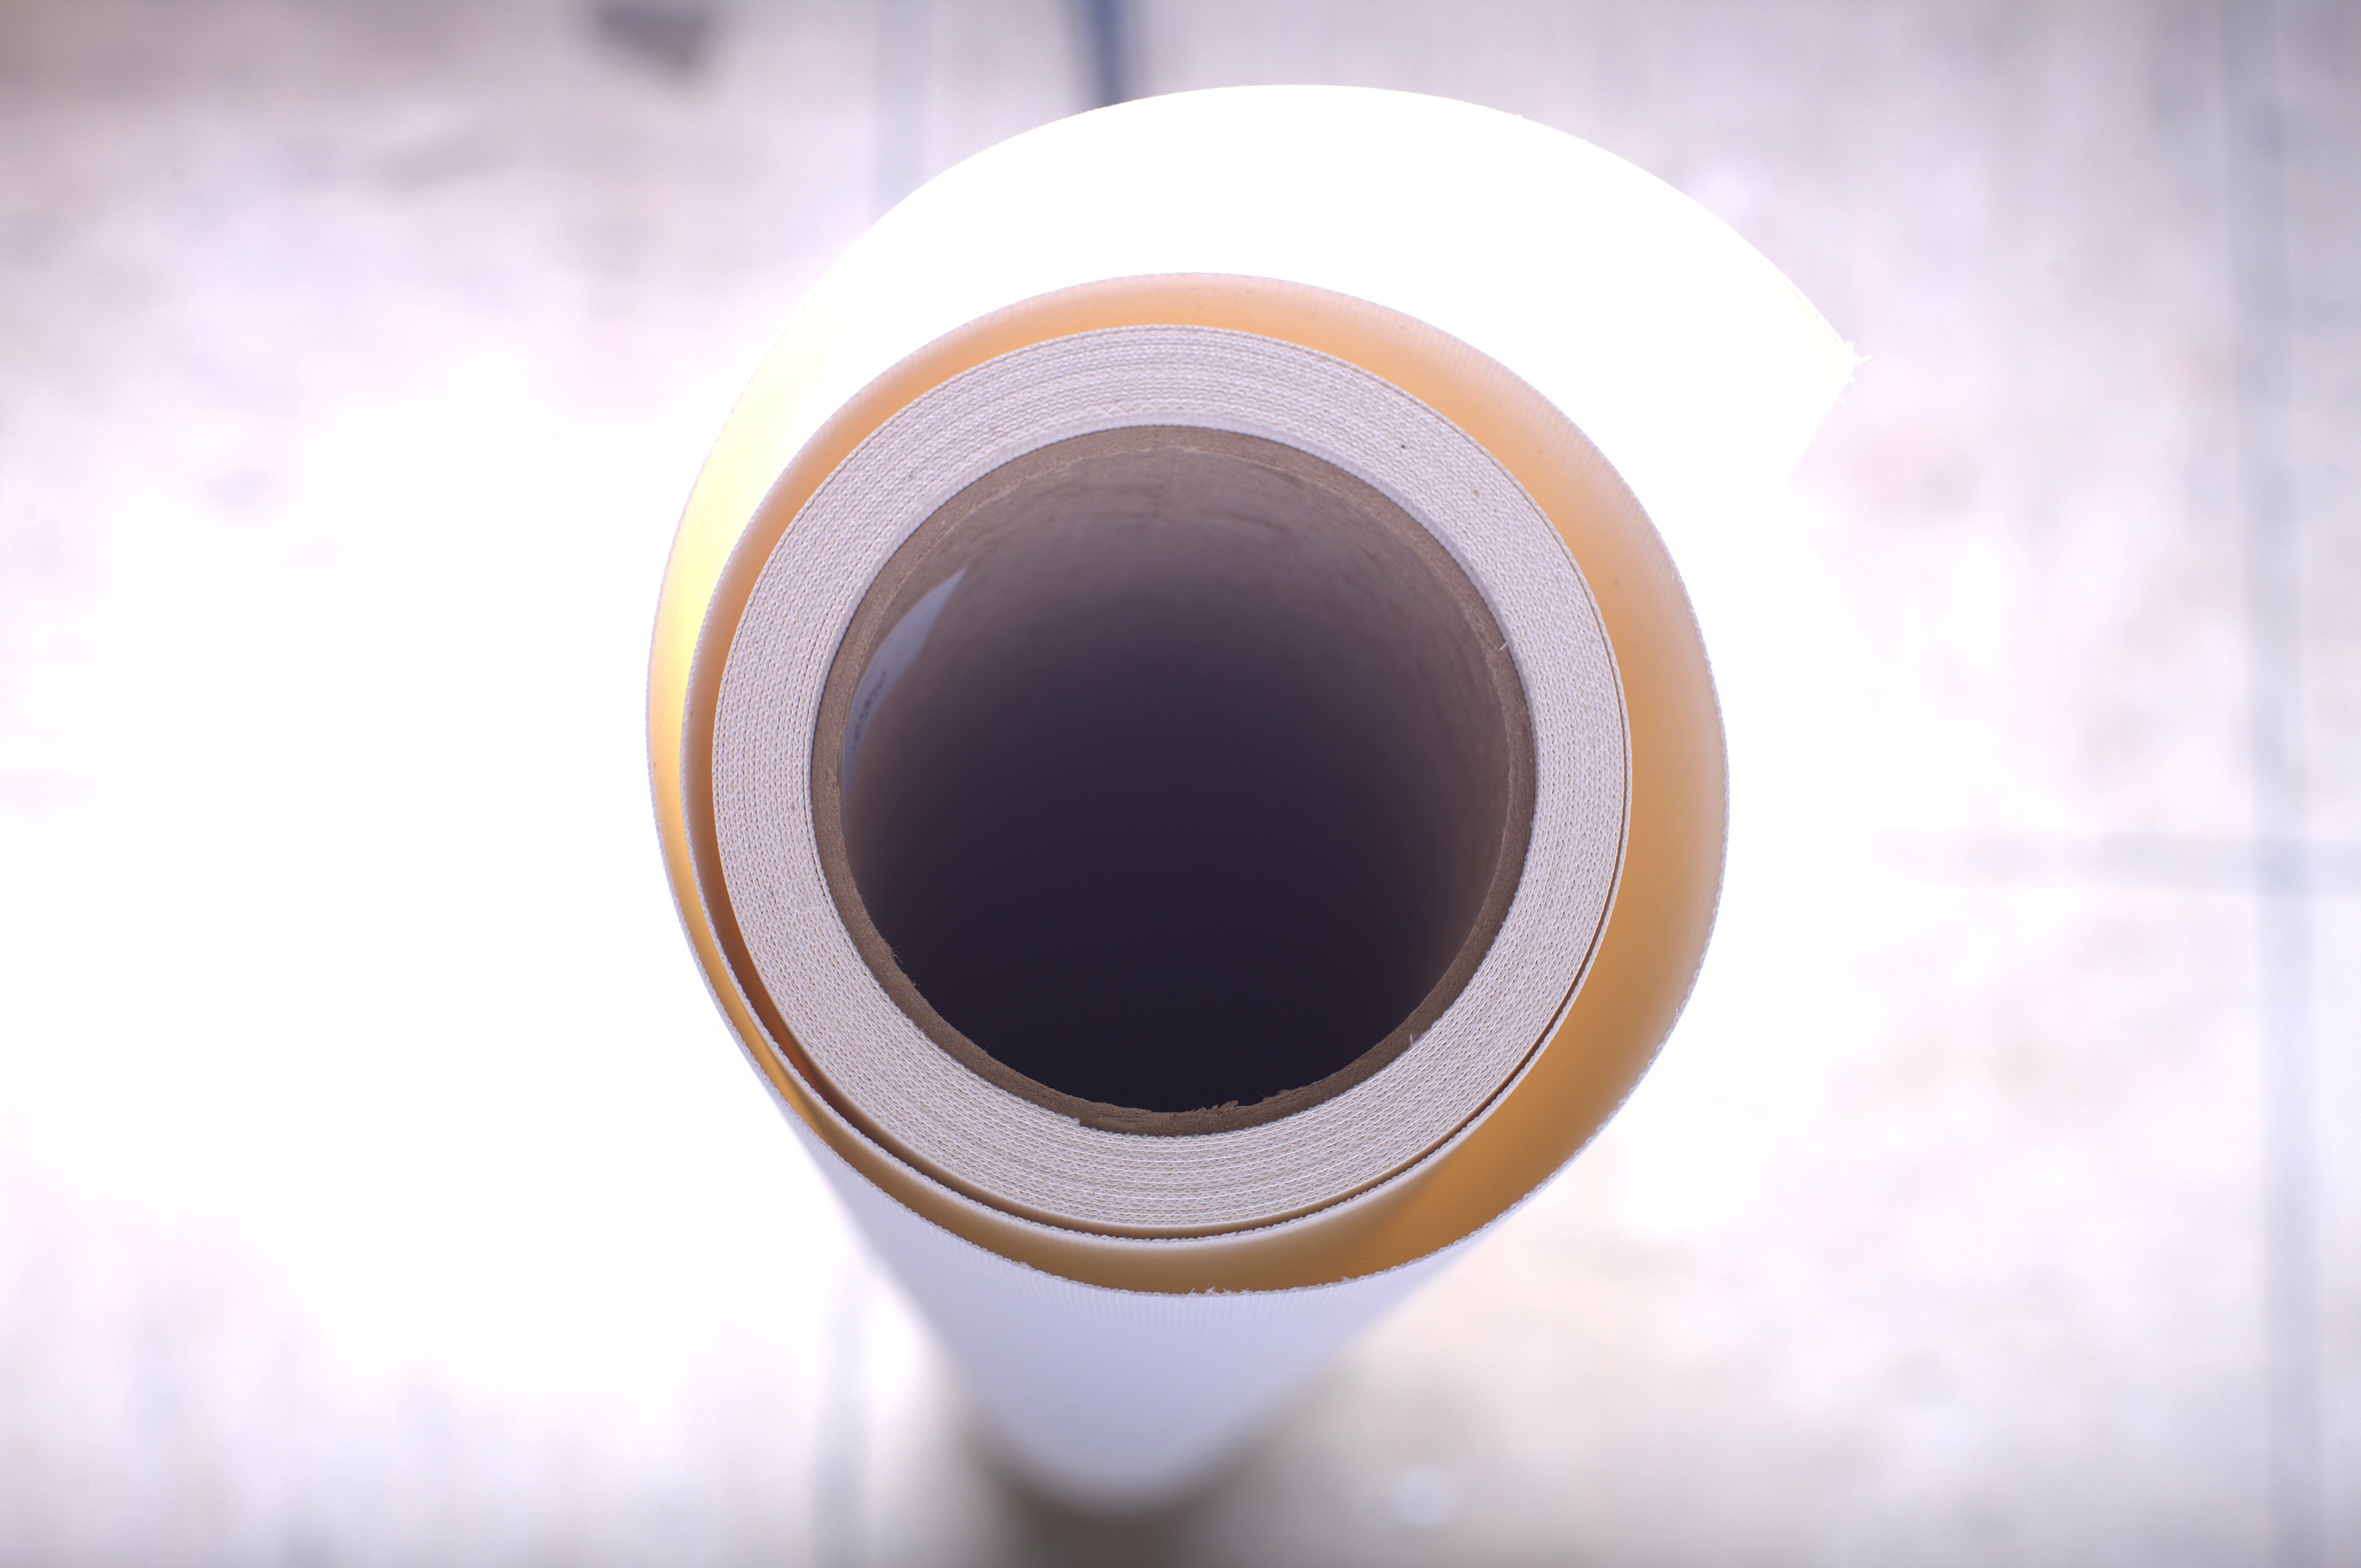
light, white, photography, cup, print, color, blue, coffee cup, material, circle, close up, product, shape, pressure, canvas, macro photography, role, paper roll, man made object, print medium, wide format print, large format